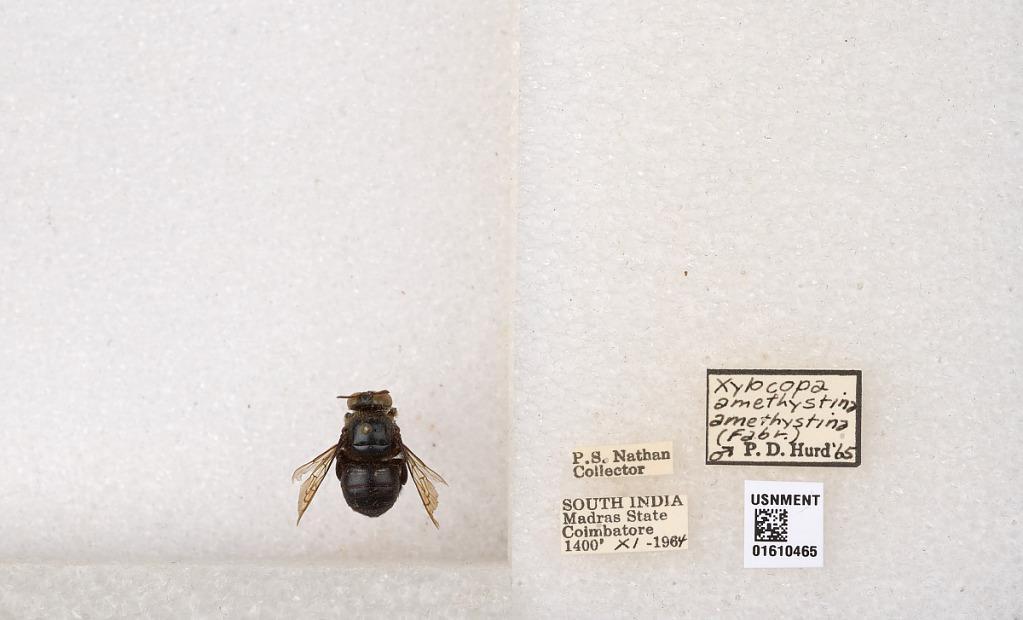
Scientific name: Xylocopa (Nodula) amethystina (Fabricius)
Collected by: P. Nathan
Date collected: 1964-11-1
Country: India
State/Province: Tamil Nadu
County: Coimbatore
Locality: Coimbatore
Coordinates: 11.0117, 76.9672
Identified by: Hurd, P. D.